Billboard Year-End Hot 100 singles of 1971

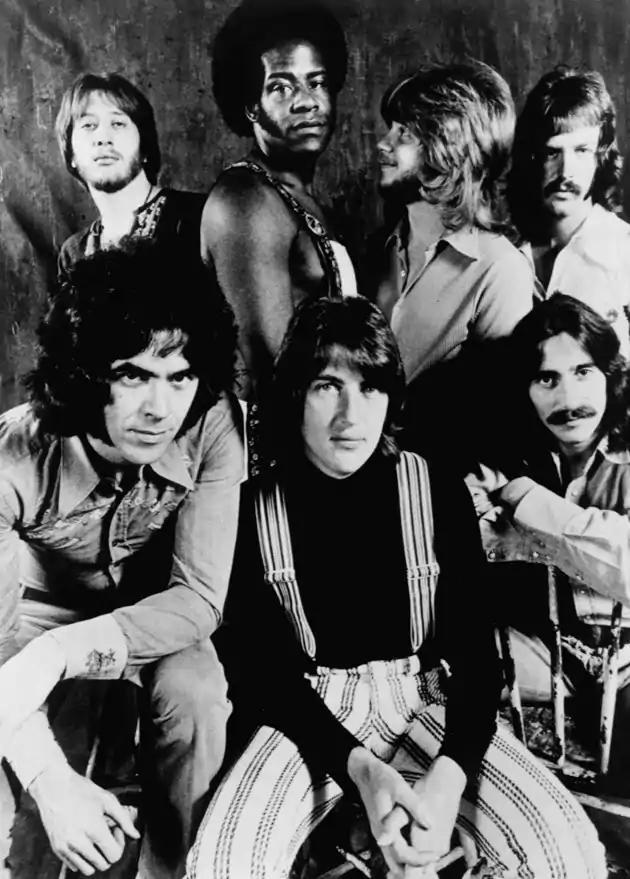
Three Dog Night had two songs on the Year-End Hot 100, including "Joy to the World", the number one song of 1971.

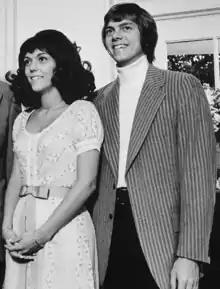
The Carpenters had three songs on the Year-End Hot 100, the most of any artist in 1971.

This is a list of "Billboard" magazine's Top Hot 100 singles of 1971. The Top 100, as revealed in the year-end edition of "Billboard" dated December 25, 1971, is based on Hot 100 charts from the issue dates of January 2 through November 27, 1971.